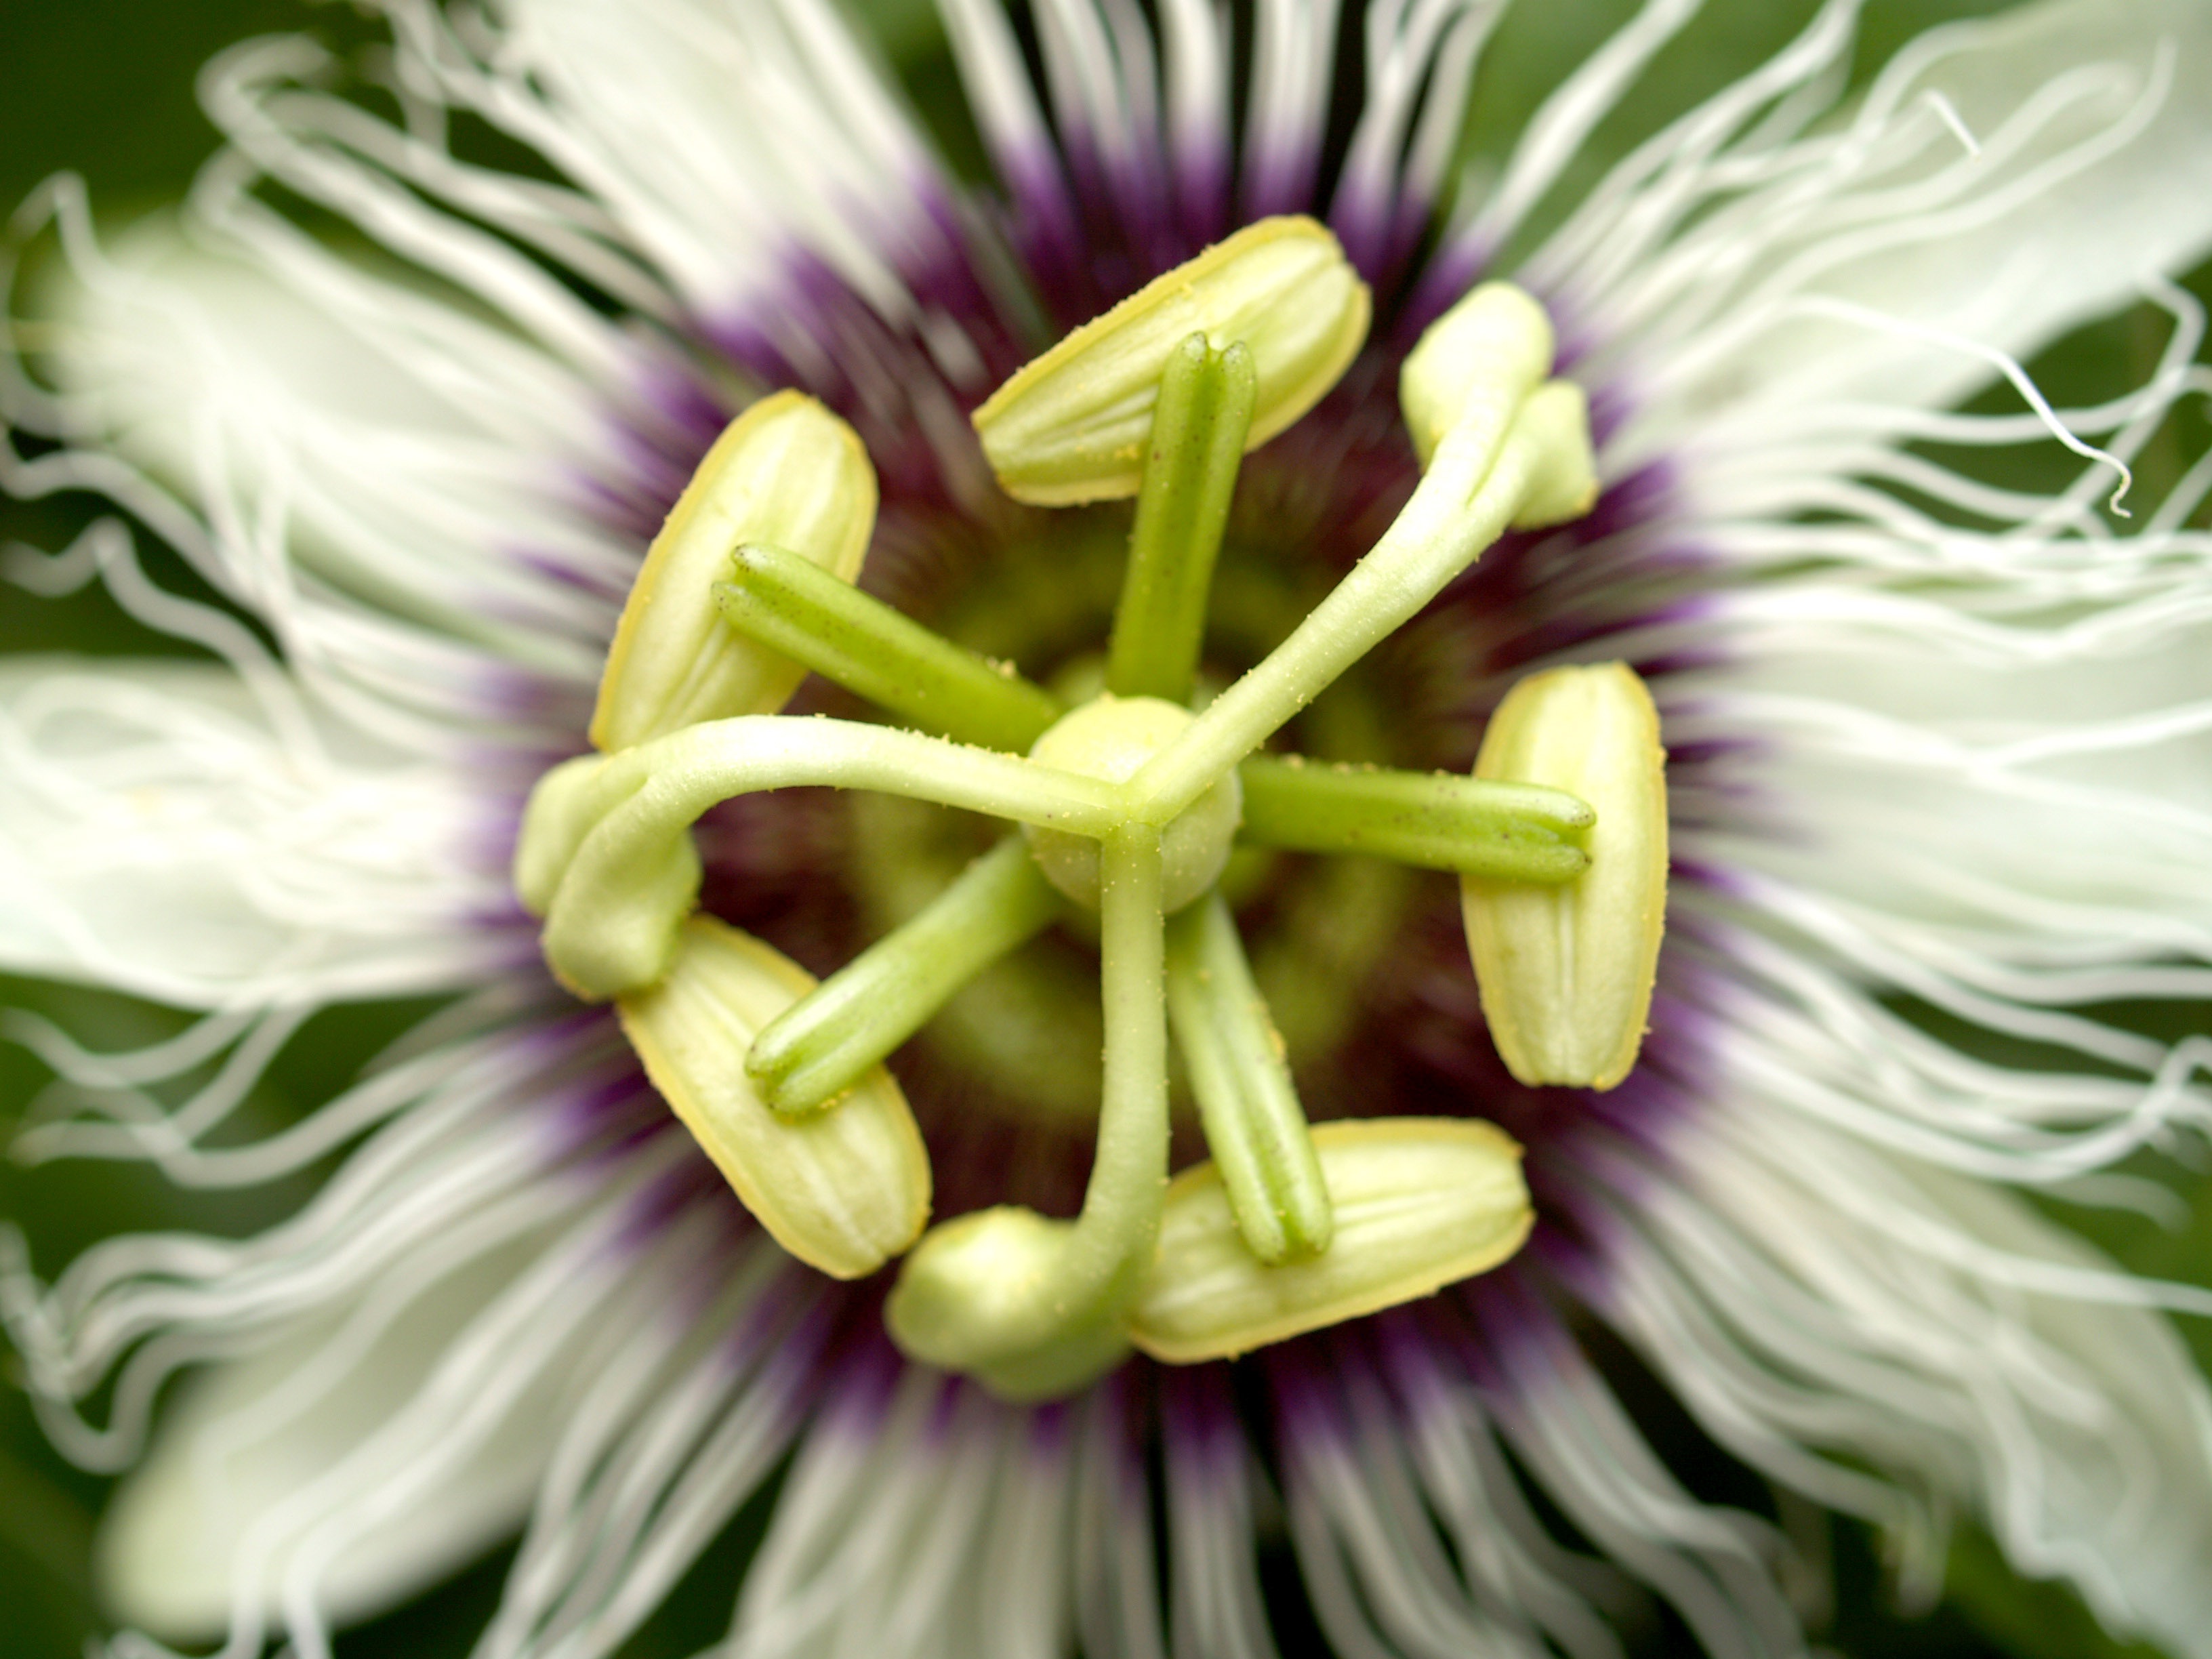
nature, forest, blossom, plant, vine, fruit, leaf, flower, purple, petal, pollen, pollination, food, green, produce, tropical, botany, garden, medicine, flora, health, close up, stamen, head, endangered, beauty, passion, creeper, species, floristry, passion flower, passiflora, eruption, macro photography, flowering plant, fragility, flower bouquet, floral design, thriving, plant stem, land plant, chrysanths, flower arranging, passion flower family